Ömer Faruk Gergerlioğlu

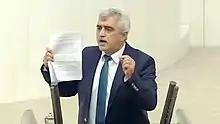
Gergerlioglu during a speech at the General Assembly of the Turkish Parliament

He became the spokesperson of Kocaeli Peace Platform (2013), which consisted of various NGOs that are active in Kocaeli, and the spokesperson of Rights and Justice Platform, which was founded in March 2017.